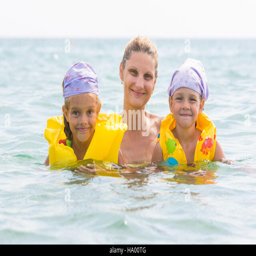
mother and daughters swimming in the sea